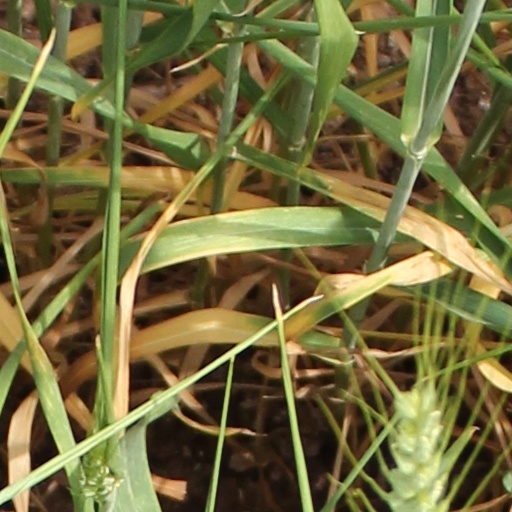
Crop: wheat